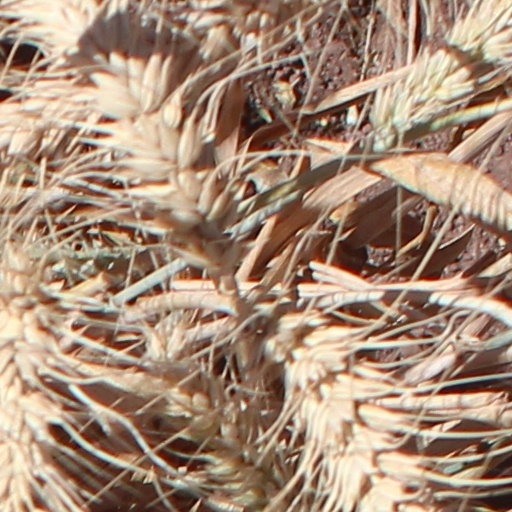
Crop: wheat